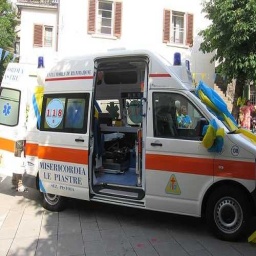
Label: ambulance